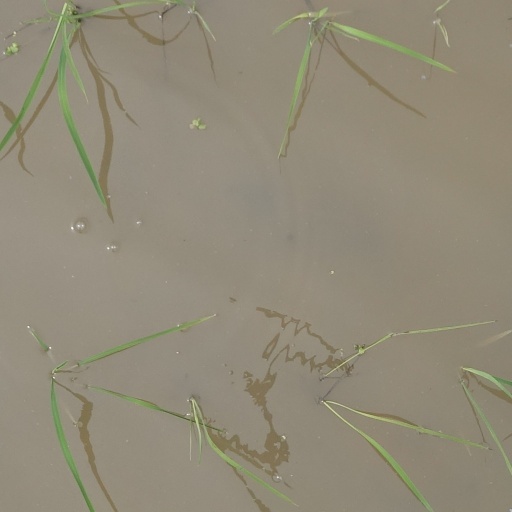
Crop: rice